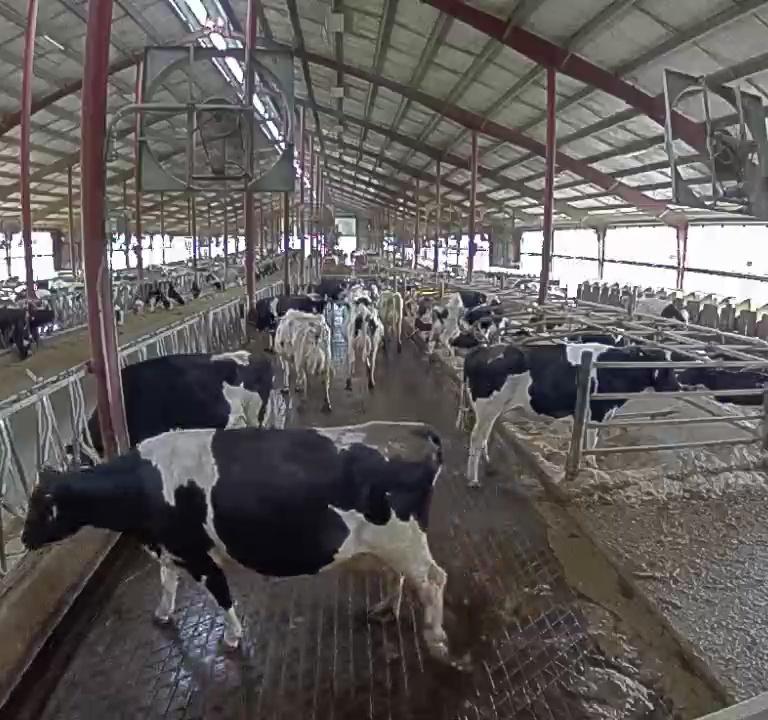
Number of cows: 9